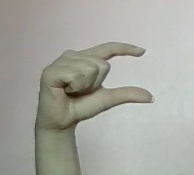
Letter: dal